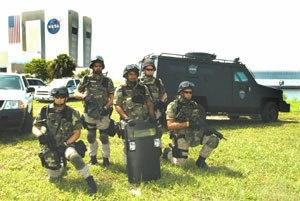
Le SWAT, acronyme de Special Weapons And Tactics, désigne des unités d'intervention des forces de police aux États-Unis. Ces unités opèrent en principe en milieu urbain, aux côtés des autres forces de police. Elles font partie de la S.R.T.
Le Centre spatial Kennedy, est un complexe de lancement spatial américain créé en 1959 et relevant de la National Aeronautics and Space Administration. Il est situé sur la census-designated place de Merritt Island dans les comtés de Brevard et de Volusia en Floride.